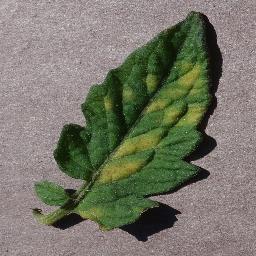
Label: Tomato___Leaf_Mold